KIMM (AM)

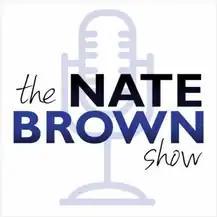

On March 13, 2017, "The Nate Brown Show" went on-air with local host Nate Brown on KIMM. Sloganed as 'Rapid City's Sports Talk Show,' the 2-hour local sports talk show was live weekdays from 2 P.M. to 4 P.M. The show showcases national, regional, and local sports guests and stories to the Black Hills region. It became Rapid City's and western South Dakota's first and only local sports talk show serving a population of over 216,000. In November 2017, the show switched its time slot to weekdays 4 P.M. to 6 P.M.